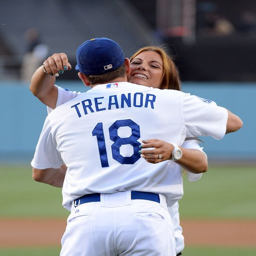
beach volleyball player , most successful beach volleyball player with gold medals and baseball player who has been a pro baseball player and is currently plays for sports team .